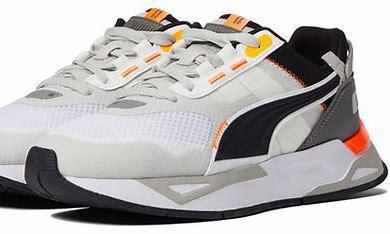
Brand: Puma
Model: Mirage Sport